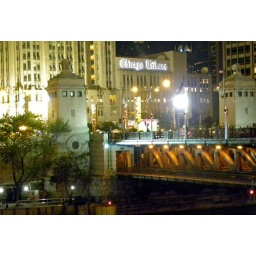
Bridge, bridge house, and the Chicago Trib building in the background, night view.